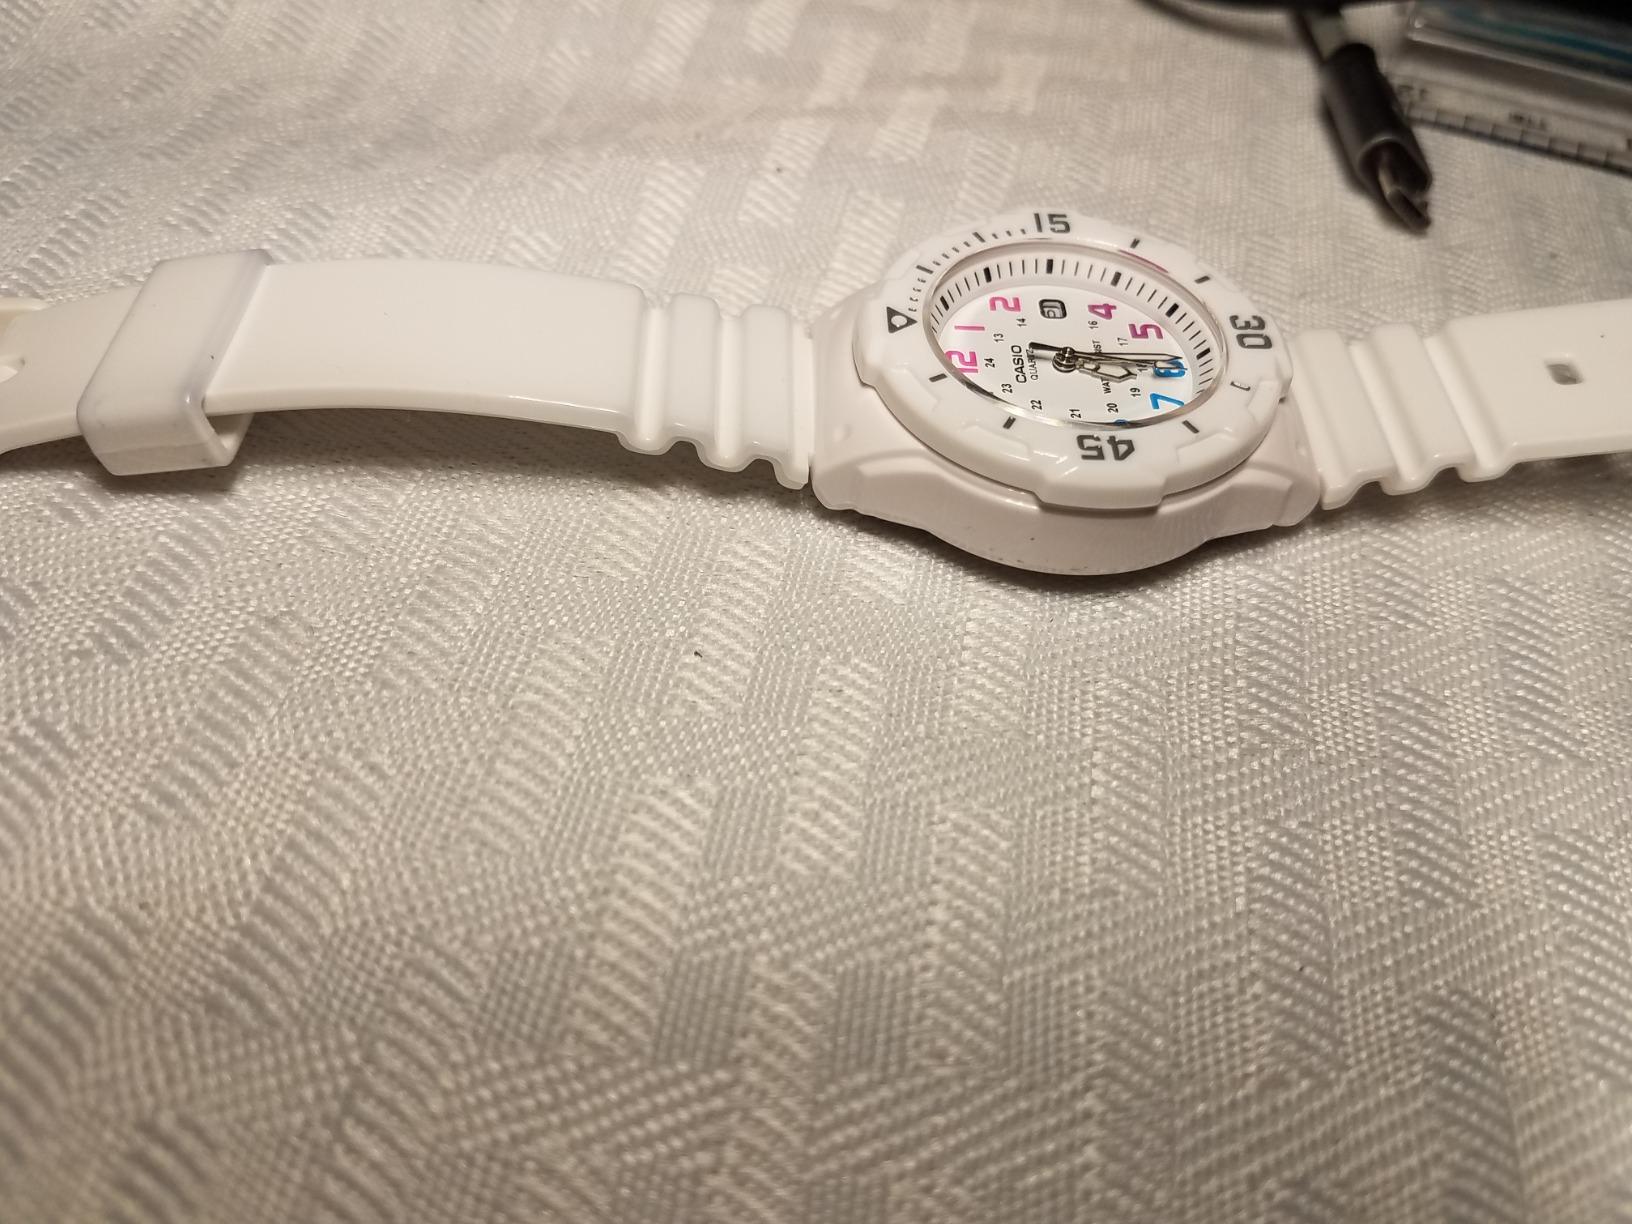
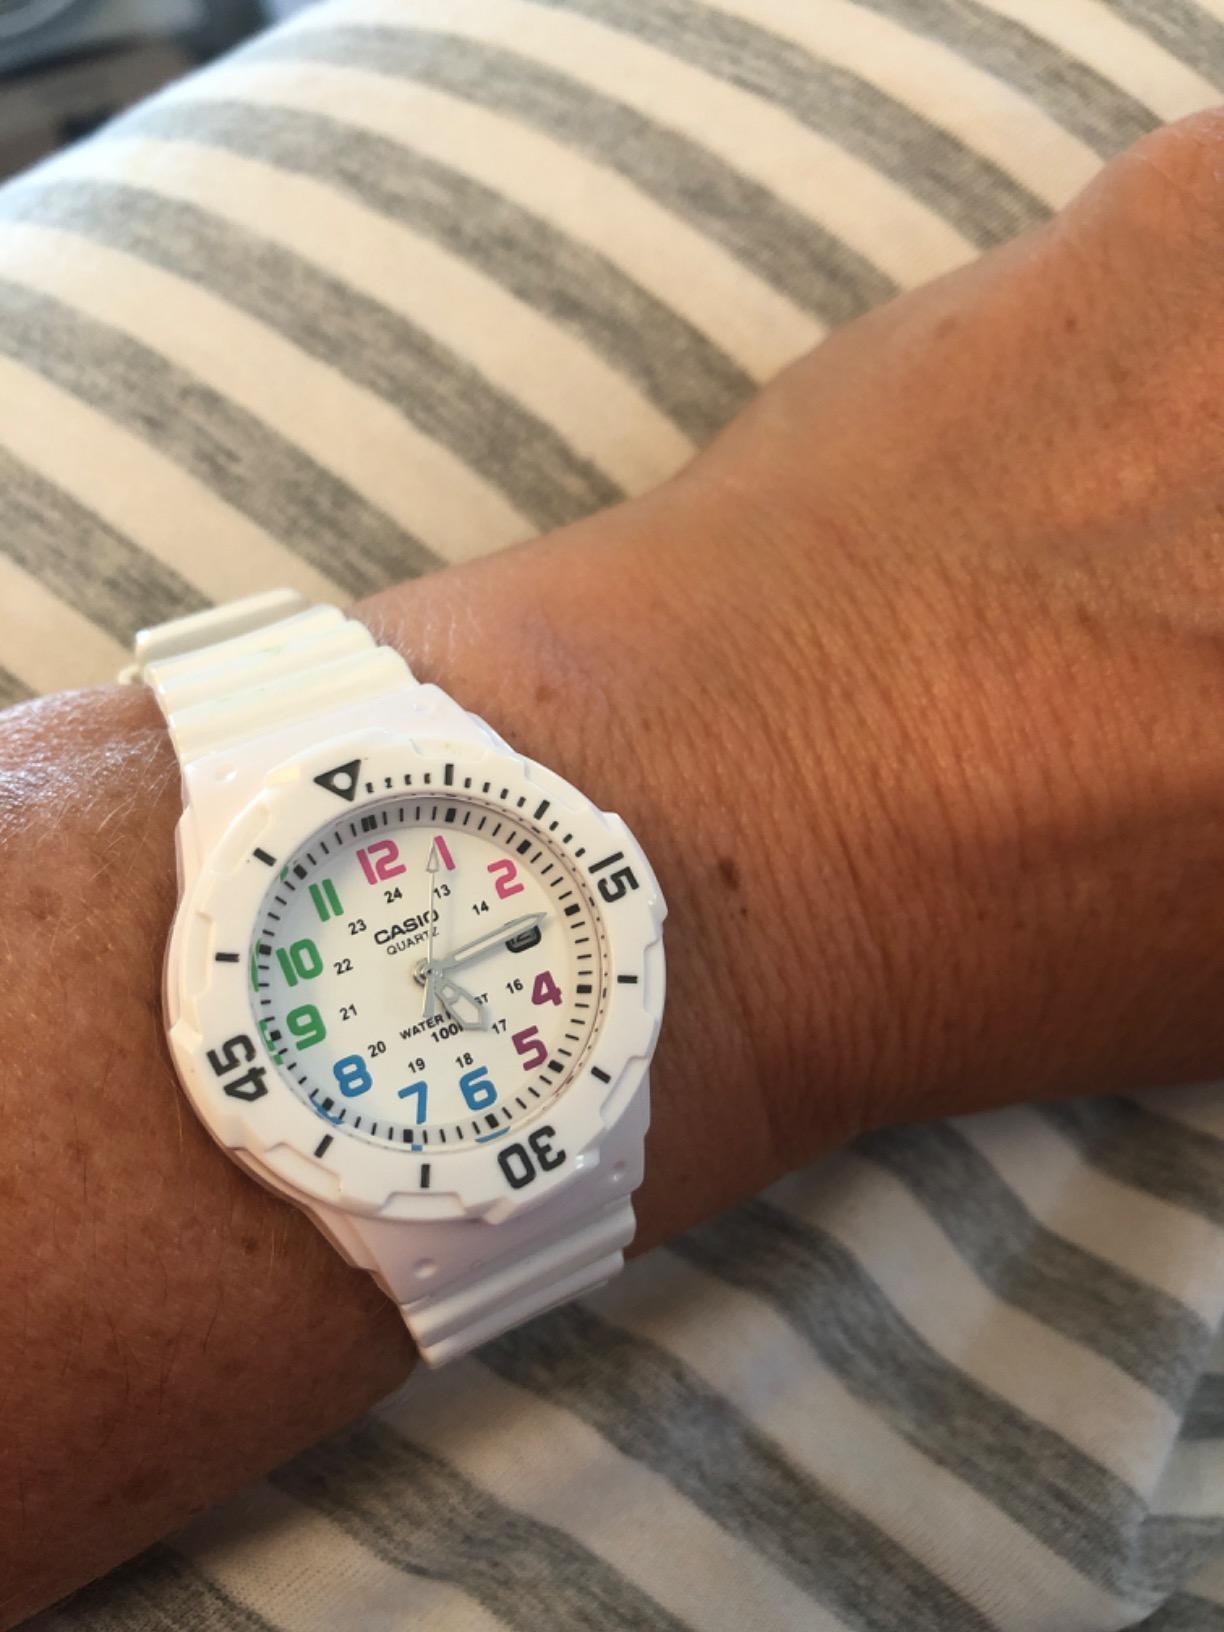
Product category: accessories_watch
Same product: yes